Gentofte Town Hall

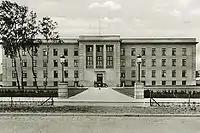
The new Gentofte Town Hall in 1937

The new town hall was inaugurated on 17 December 1936. The inauguration was attended by prime minister Thorvald Stauning. It was initially surrounded by fields but they were soon built over with single family detached homes. Up through the 1930s, Gentofte's population grew from 46,000 to 75,000 residents. In 1944 the town hall had once again become too small and was there expanded with a new north wing. The municipal administration continued to grow up through the 1950s. In 1976 Gentofte Town Hall was expanded with a new south wing.